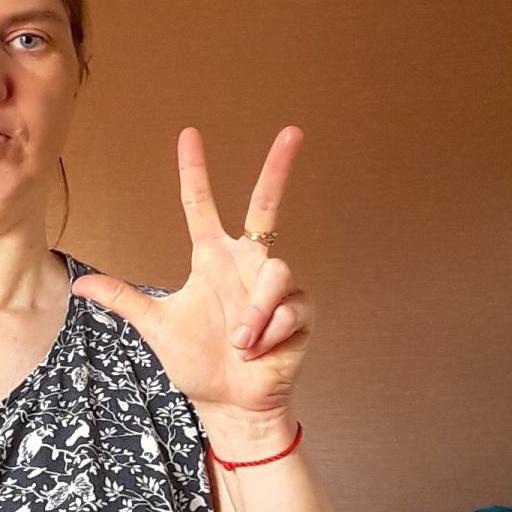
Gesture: three2